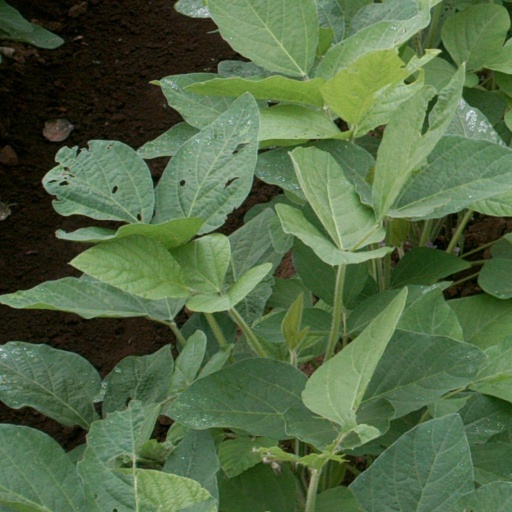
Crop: soybean